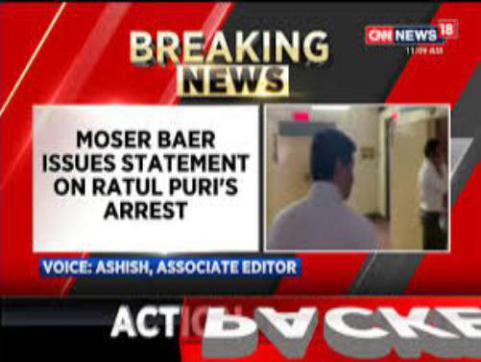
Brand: moser baer
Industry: Necessities